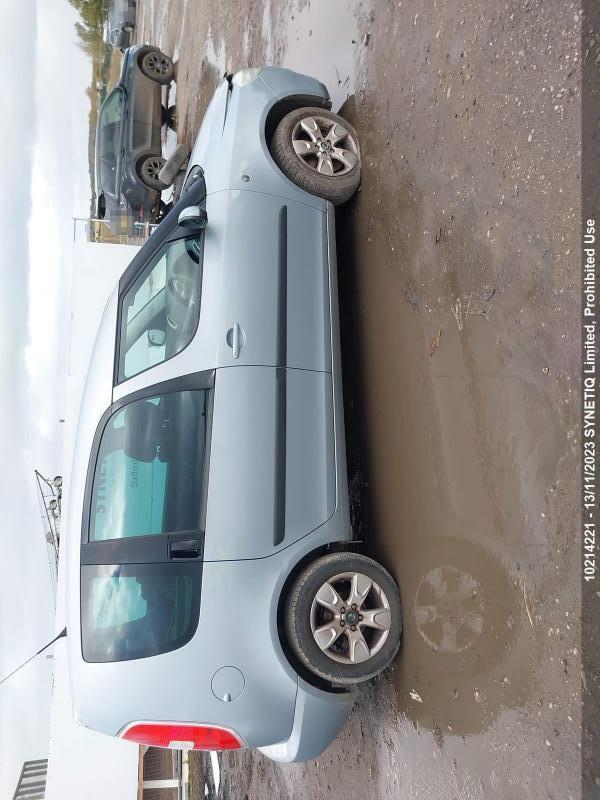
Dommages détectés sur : capot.
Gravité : mineur